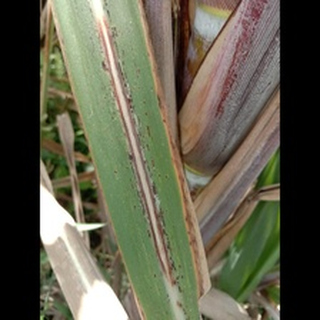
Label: sugarcane_rust